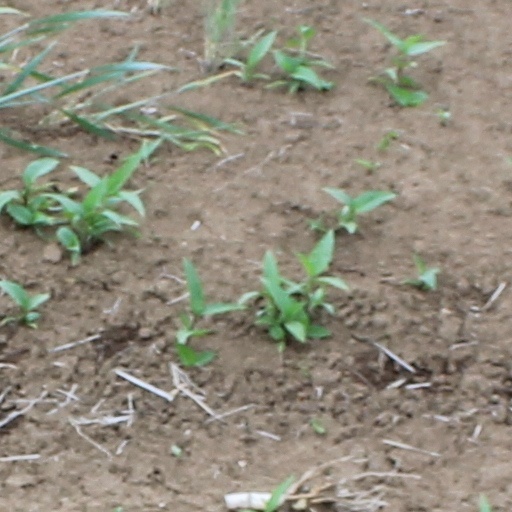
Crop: wheat